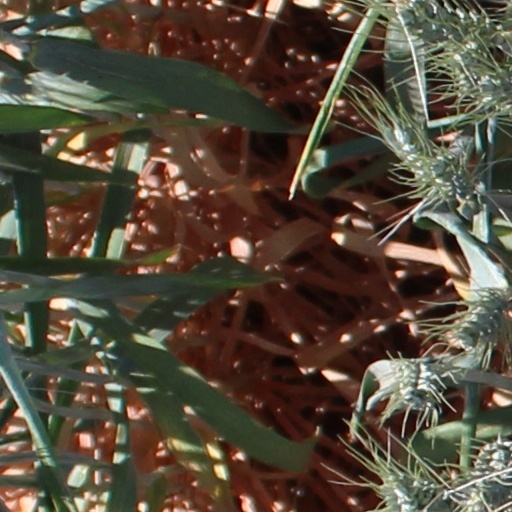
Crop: wheat